Fabian Kalig

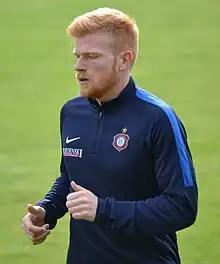
Kalig in 2016

Fabian Kalig (born 28 March 1993) is a German former professional footballer who played as a defender.